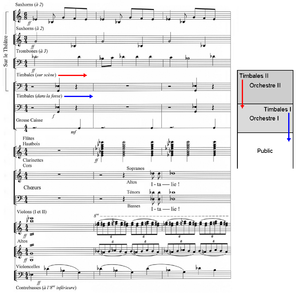
Berlioz Superpositions rythmiques des Troyens